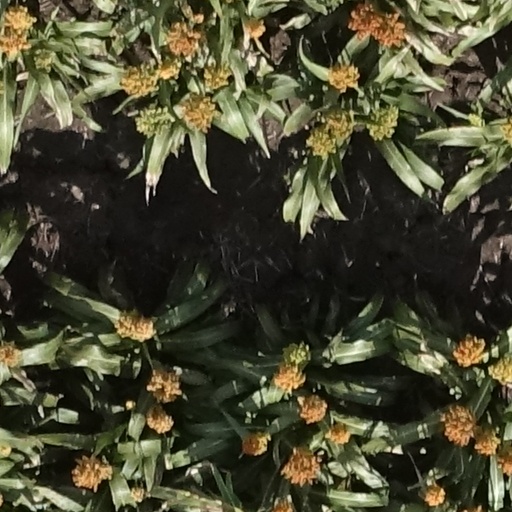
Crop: sorghum